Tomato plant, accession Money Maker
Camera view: vertical (180 deg); turntable rotation: 180 degrees
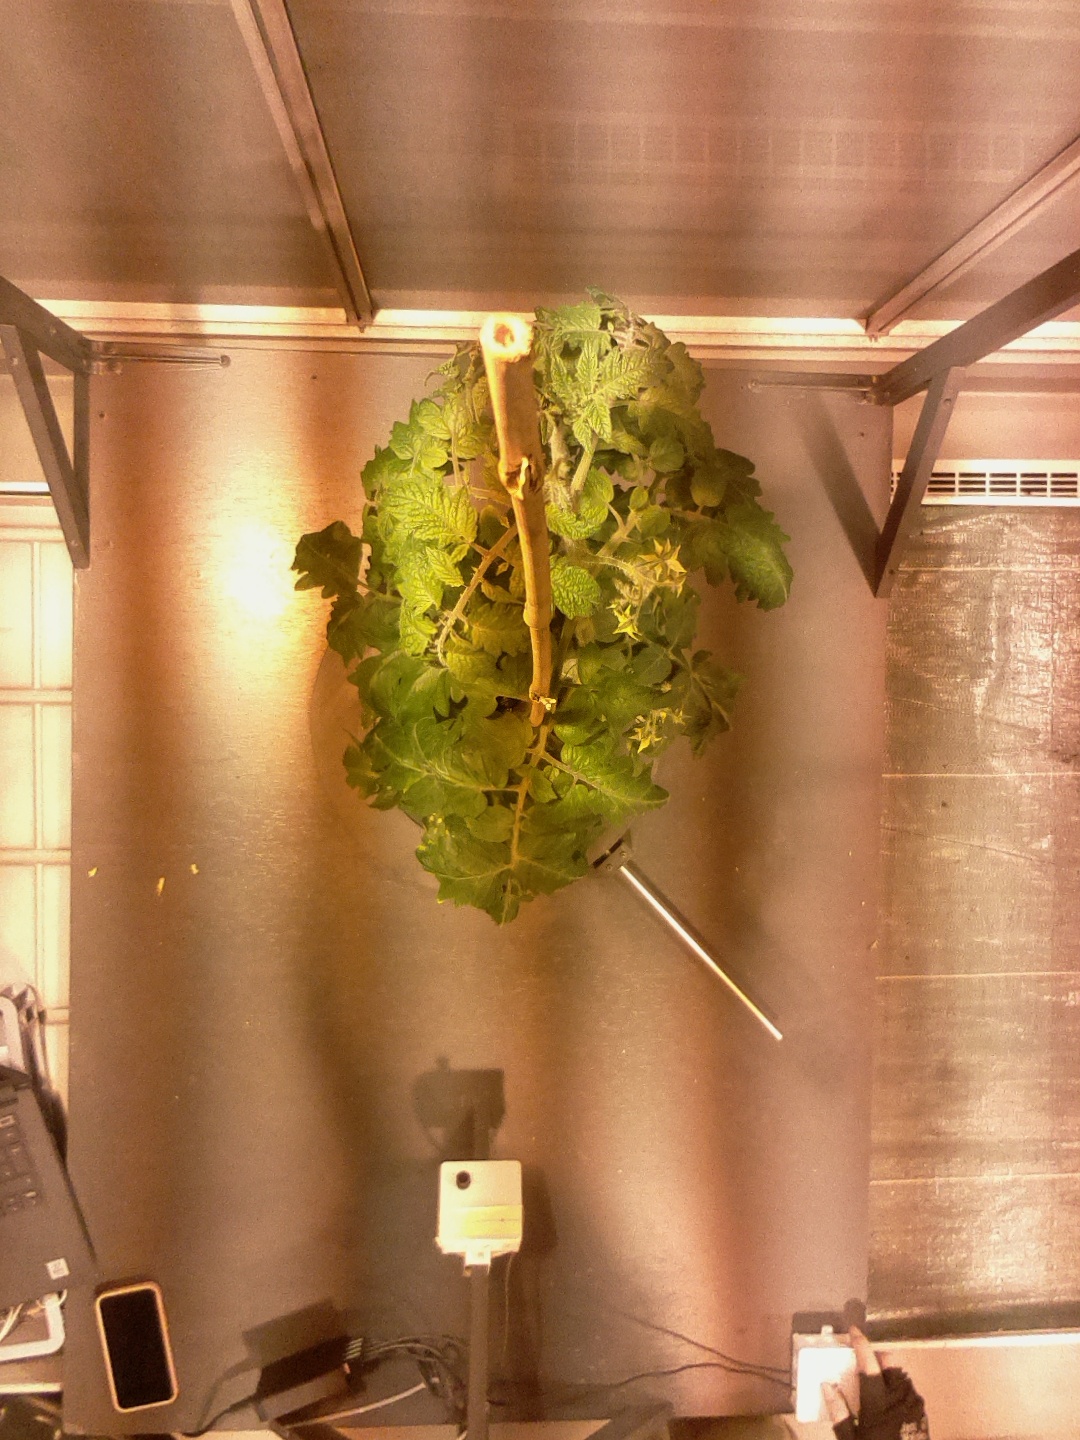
BBCH growth stage 67: Full flowering, 70%-80% of flowers open, more petals falling